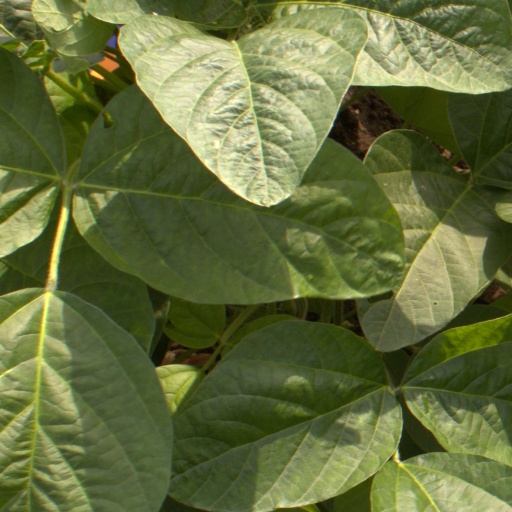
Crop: soybean